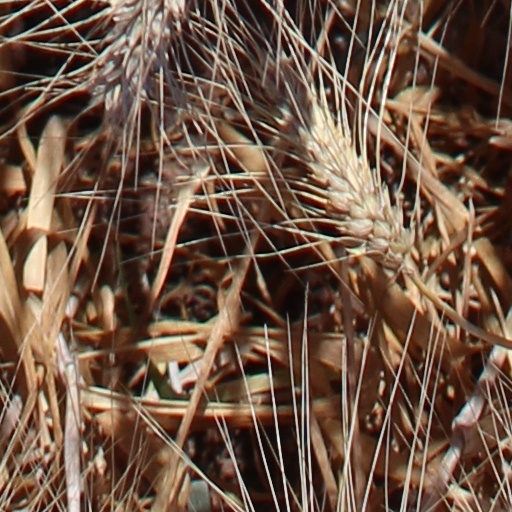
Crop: wheat